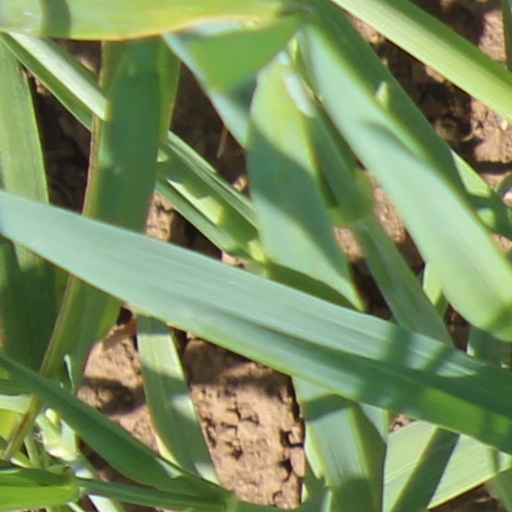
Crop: wheat